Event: Nepal Earthquake
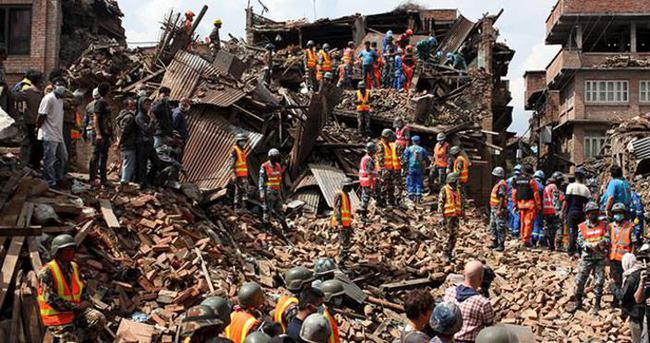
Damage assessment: damage